McPhaul Suspension Bridge

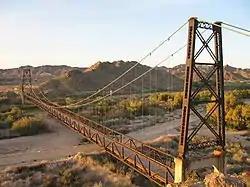

The McPhaul Suspension Bridge, sometimes known as Yuma, Arizona's "Bridge to Nowhere", is a suspension bridge that used to carry a section of Arizona Route 95 (AZ SR 95, which later became US 95). The bridge is listed on the National Register of Historic Places. The bridge, which was named for local Yuma resident Henry Harrison McPhaul, was built over the Gila River in 1929 and replaced in 1968 when it was deemed insufficient for modern transportation needs. At only 16 feet wide, the bridge was too narrow for a US numbered highway (in fact, even when built in 1929 it would have been too narrow, as the US highway system required two 9 foot lanes). A dam and replacement bridge were built and the river was rerouted.